History of Freemasonry in Russia

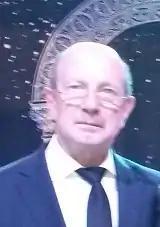
Georgiy Dergachev - First Grand Master of GLoR (1995-2002)

The Grand Lodge of Russia was established 24 June 1995 in Moscow. The founders of the Grand Lodge of Russia are made up by the Grande Loge Nationale Française and the four lodges previously created on the territory of Russia ("Harmony", "Lotus", "Astrea", "Gamayun"). The first Grand Master of the Grand Lodge of Russia, through election, was Georgiy Dergachev.